Supernatural (American TV series)

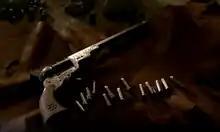
The Colt with thirteen original bullets

The series focuses on the brothers Dean Winchester and Sam Winchester, played by Jensen Ackles and Jared Padalecki, as they travel throughout the country hunting down evil supernatural creatures. Padalecki became interested in the role because he liked horror series, including both "The X-Files" and "The Twilight Zone", which he found similar to the proposed plot of "Supernatural". He was also excited to play "the reluctant hero", comparing Sam to "The Matrix"s Neo and Luke Skywalker of "Star Wars". Padalecki had previous experience working with executive producers McG and David Nutter, the former convincing him to audition for the role. Ackles was originally asked by Nutter to audition for the role of Sam but preferred the character of Dean after reading the script. At the time of his audition, he was already a series regular on fellow WB series "Smallville". After landing the part of Dean, his "Smallville" role was cut short.